Royal Prussia

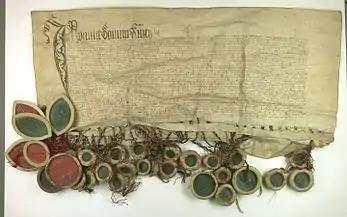
Representatives of the Prussian Confederation take on oath of allegiance to Poland during the act of incorporation of Prussia in Kraków, 1454, Polish Central Archives of Historical Records

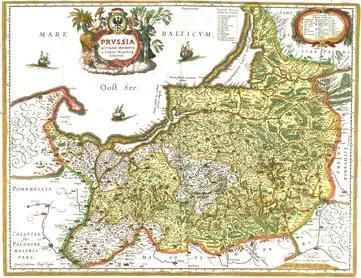
1576 map of Prussia by Caspar Henneberg, Royal Prussia (without southern Pomerelia) appears in white

In contrast, southern remainder of Pomesania and Pogesania, including Marienwerder (Kwidzyn), Deutsch Eylau (Iława), Riesenburg (Prabuty), Rosenberg (Susz), Bischofswerder (Biskupiec), Saalfeld (Zełwałd, later Zalewo), Freystadt (Kisielice), Mohrungen (Morąg), Preußisch Holland (Pasłęk) and Liebstadt (Libsztat, later Miłakowo), formed Upper Prussia (German: , Polish: ) constituting the westernmost part of the Prussian territory left to the Teutonic Knights, known as Teutonic or Monastic Prussia with Königsberg as its capital, later secularized in 1525 to become Ducal Prussia ruled by the Protestant dukes of the Hohenzollern dynasty. From 1618 this area was ruled in personal union with the Electorate of Brandenburg as Brandenburg-Prussia. In 1657 the Treaty of Wehlau granted full independence to the Duchy of Prussia, allowing its later elevation to Kingdom in Prussia.